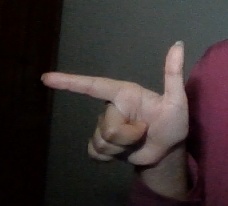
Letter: yaa